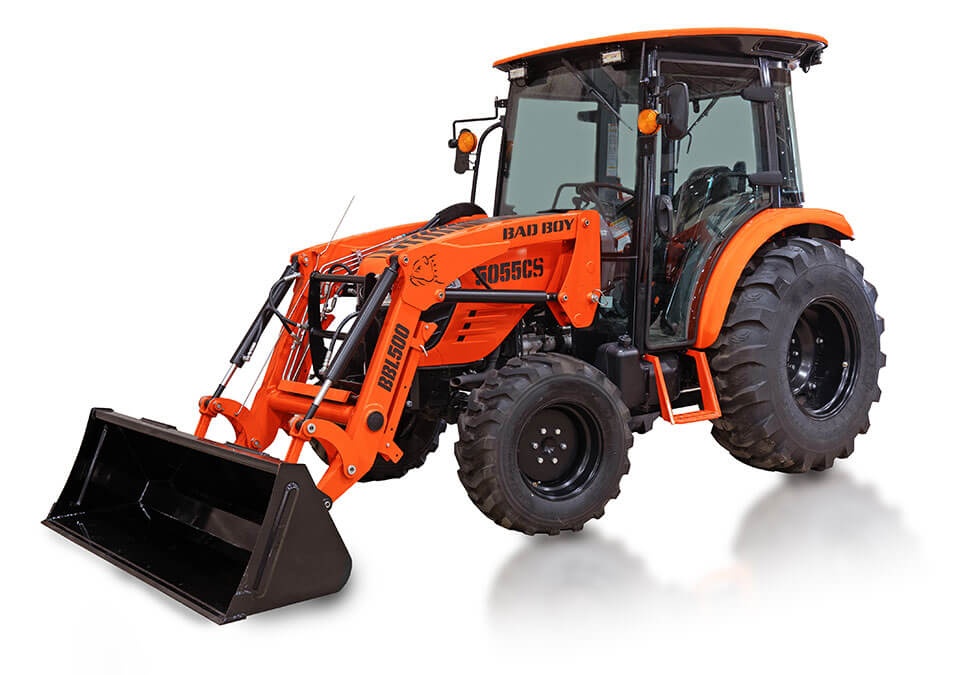
Bad Boy 50 Series Cab Tractor — 55 HP, Shuttle, Industrial Tires w/ Loader
Bad Boy 50 Series Cab Tractor — 55 HP, Shuttle, Industrial Tires w/ Loader Step into all-weather comfort and serious working power with the Bad Boy 50 Series cab tractor. Built for farms, ranches, acreage, and job sites, this 55-horsepower compact/utility tractor pairs a shuttle-shift transmission with industrial tires and a front-end loader to move material, tackle ground work, and keep productivity high season after season. If you’re searching for a tractor with a cab, loader, and rugged tires that’s ready to work right now, this 50 Series configuration delivers. Key Highlights Enclosed Cab: Work comfortably in changing weather with a spacious, visibility-friendly cab that keeps you protected while you operate. 55 HP Power: Confident horsepower for loader work, grading, brush clearing, and everyday property maintenance. Shuttle-Shift Transmission: Quick forward/reverse changes for efficient loader cycles and precise maneuvering around barns, gates, and job sites. Industrial Tires (Rugged Tread): Durable, versatile traction that balances bite and surface protection across dirt, gravel, and turf. Front-End Loader Included: Load, lift, carry, and dump with a matched loader designed to pair with the tractor’s power and balance. Work-Ready Versatility: Ideal for gravel driveway maintenance, hay and feed handling, landscaping projects, light construction, and general property upkeep. Specifications Model: Bad Boy 50 Series Configuration: Factory Cab Engine Power: 55 HP Transmission: Shuttle (F/R shuttle for rapid direction changes) Tires: Industrial tread Loader: Front-end loader included What You Can Do With It Move soil, mulch, gravel, and debris with the included loader Maintain driveways and lanes, prep sites, and level pads Handle chores around barns and pastures with confident traction Support landscaping, fencing, and light construction projects Why It’s a Smart Choice All-in-one setup (cab + loader + industrial tires) saves time and streamlines purchasing Shuttle transmission boosts productivity in tight, repetitive loader work Industrial tires help you transition between surfaces without constant changes table { width: 100%; border-collapse: collapse; text-align: center; border: 1px solid black } td, th { border: 1px solid #dddddd; padding: 8px; } Width Weight Height Length 0 Inch 4349 Pounds 0 Inch 0 Inch
Brand: Bad Boy
Category: Business & Industrial > Heavy Machinery > Tractors > Compact Tractors